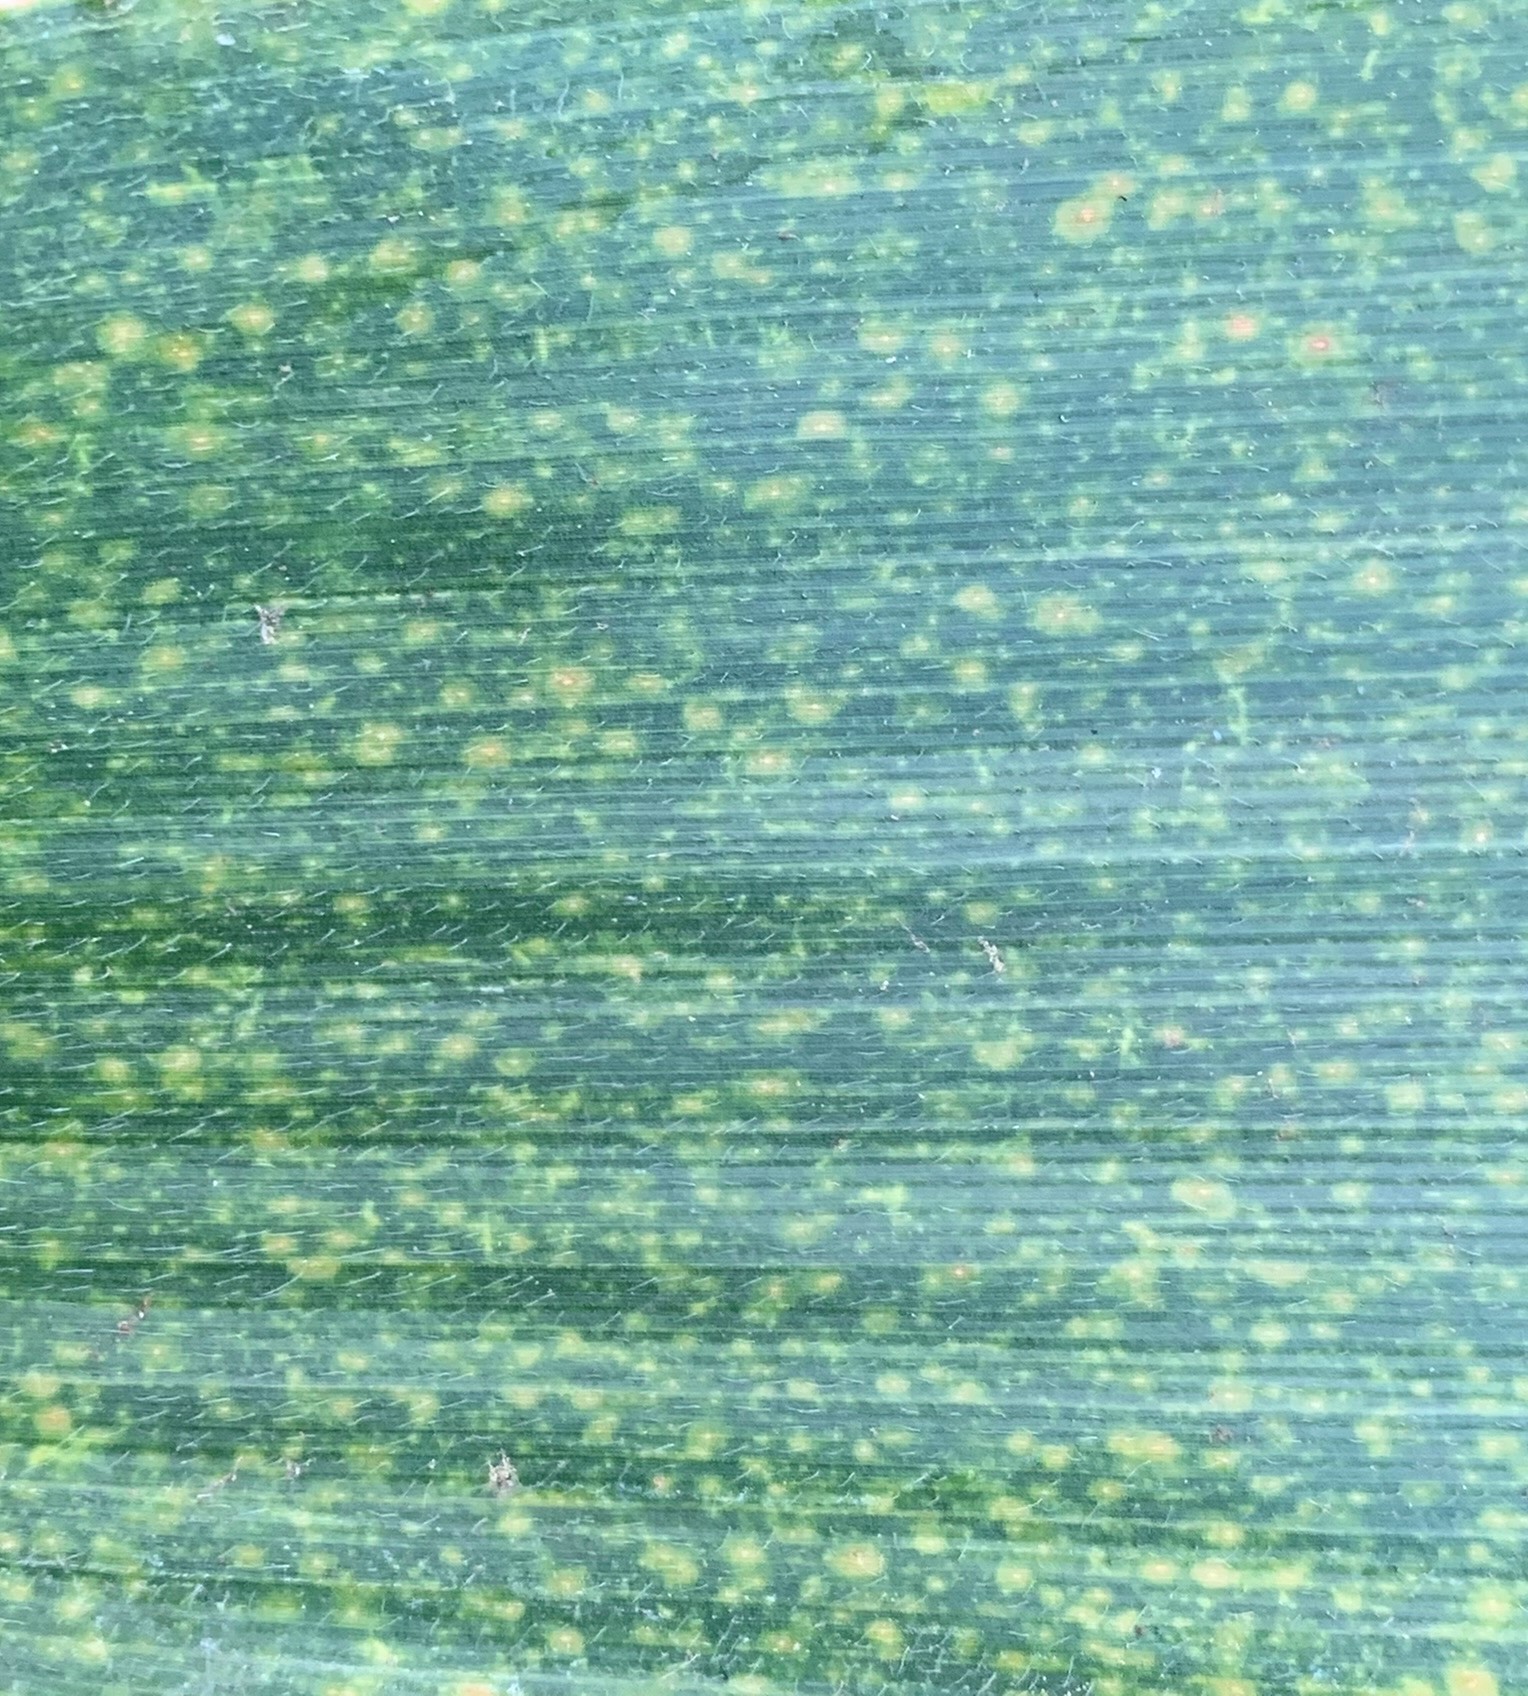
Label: MLN